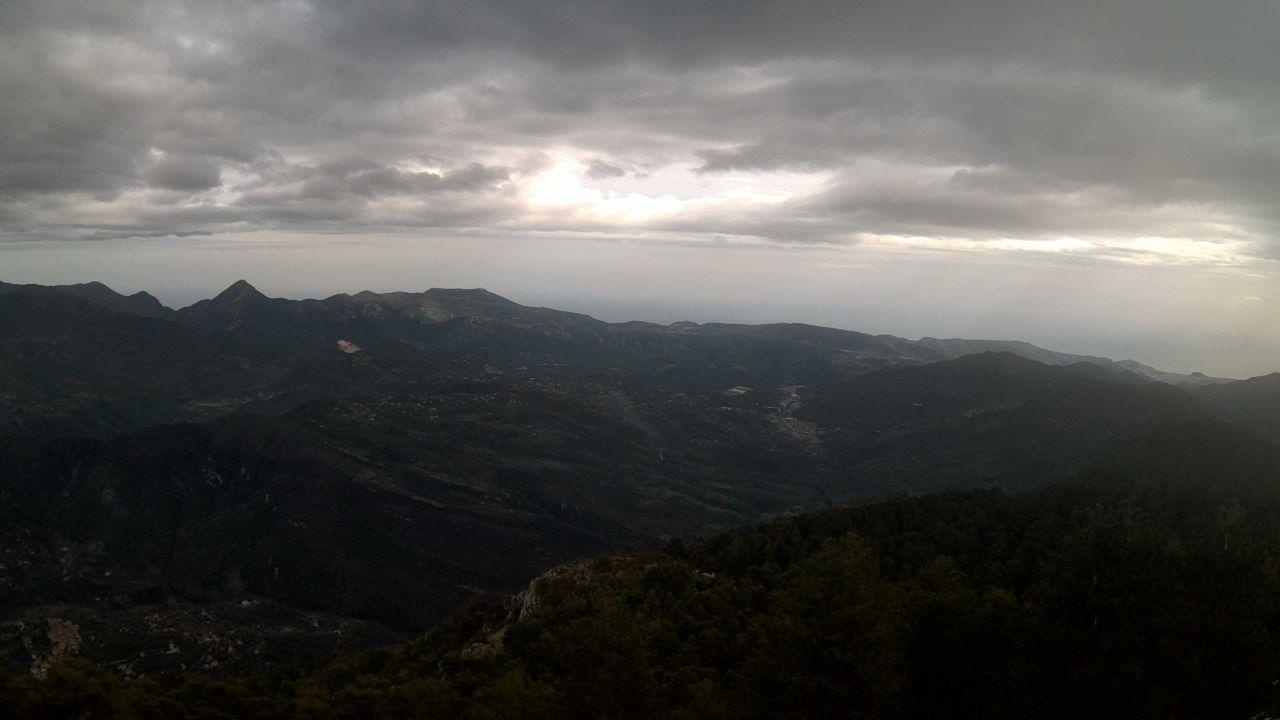
Fire: no
Smoke: yes